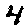
Label: 4